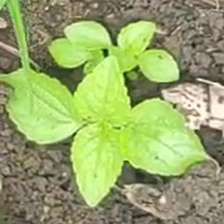
Weed species: Kena_(Commplina_benghalensio)